Egg

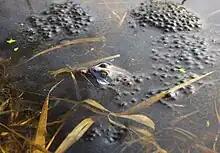
Moor frog eggs utilize glycans to form a hydrophilic jelly coat that protects the egg

The most common reproductive strategy for fish is known as oviparity, in which the female lays undeveloped eggs that are externally fertilized by a male. Typically large numbers of eggs are laid at one time (an adult female cod can produce 4–6 million eggs in one spawning) and the eggs are then left to develop without parental care. When the larvae hatch from the egg, they often carry the remains of the yolk in a yolk sac which continues to nourish the larvae for a few days as they learn how to swim. Once the yolk is consumed, there is a critical point after which they must learn how to hunt and feed or they will die.